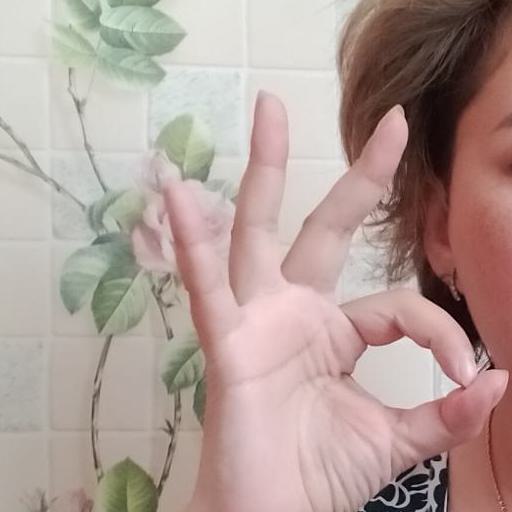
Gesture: ok